Ty the Tasmanian Tiger

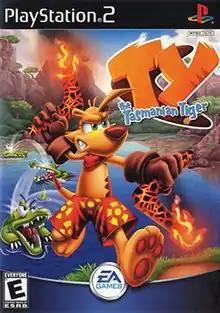
North American PlayStation 2 cover art

Ty the Tasmanian Tiger (stylized as TY the Tasmanian Tiger) is a 2002 platform video game developed by Krome Studios and published by Electronic Arts for the GameCube, PlayStation 2 and Xbox systems. The game was remastered in HD for Windows and was made available through Steam in 2016. A remastered version published by Krome Studios was also developed for the Nintendo Switch, PlayStation 4, Xbox One, and Xbox Series X/S. The Nintendo Switch version released in North America in March 2020, and in Europe, Australia, and New Zealand the following month. The PlayStation 4 version was released on 25 July 2020. The Xbox One version was released on 14 October 2020.